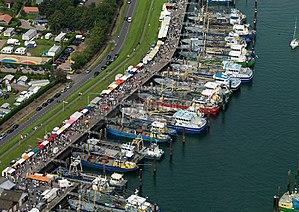
Mosseldag ou jour des moules est une célébration annuelle dans le village de Yerseke, dans la province de Zélande aux Pays-Bas. L'événement a lieu le troisième samedi d'août.